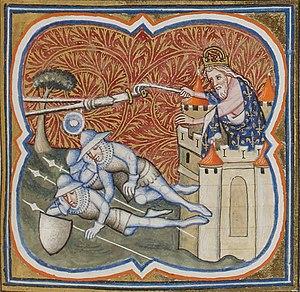
Le Soissonnais ou Soissonnois, est une région naturelle de France, située au cœur du Bassin Parisien, à quatre-vingts kilomètres au nord de Paris, sur les départements de l'Aisne et de l'Oise. La région tire son nom du peuple gaulois des Suessiones ou suessions qui était présent dans la région dans l'antiquité gauloise.
Le concile de Thionville appelé parfois synode de Thionville fut célébré pour réintégrer solennellement l'empereur Louis le Pieux et juger les évêques, en particulier Ebbon, qui, lors de la destitution de l’empereur au concile de Compiègne dit aussi de Soissons, en novembre 833, sous l'influence de Lothaire, avaient pris position contre Louis.